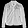
Label: Coat